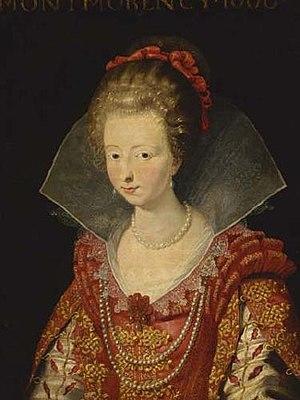
Pézenas est une commune française située dans le département de l'Hérault, en région Occitanie.
Charlotte-Marguerite de Montmorency, née le 11 mai 1594 et morte le 2 décembre 1650, est une princesse de Condé par son mariage avec Henri II de Bourbon-Condé.